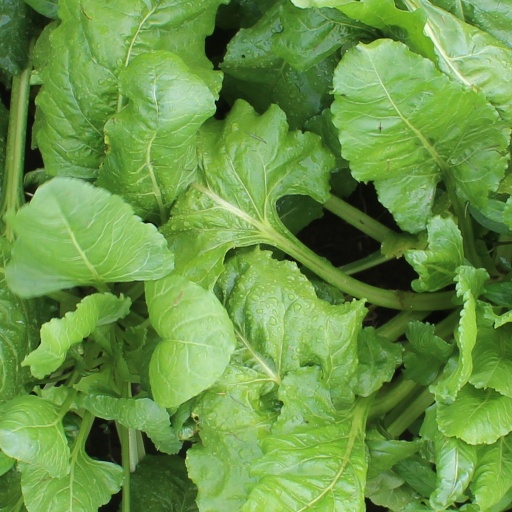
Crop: sugar beet